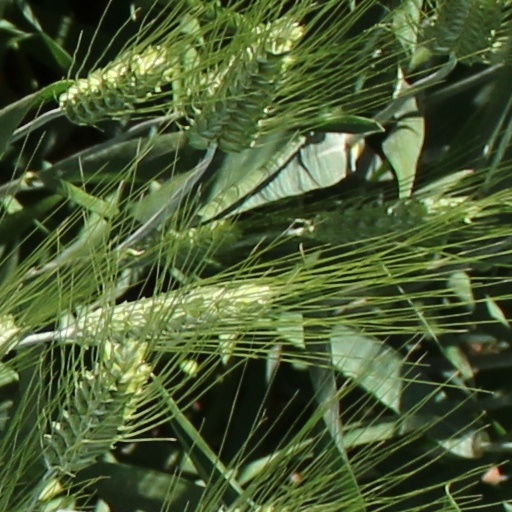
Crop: wheat